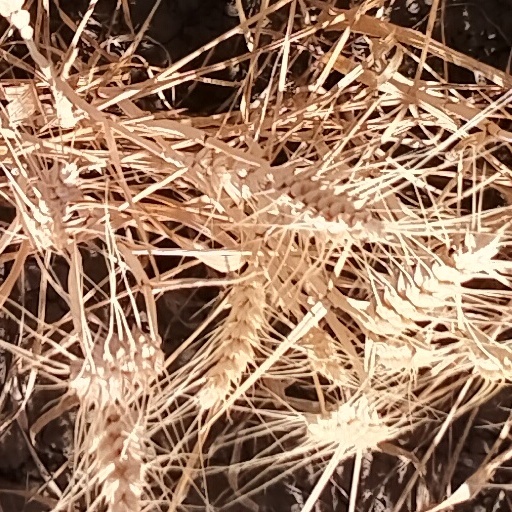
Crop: wheat